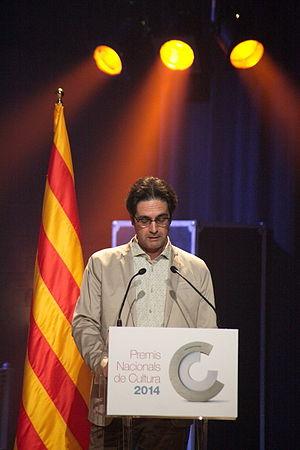
Vicenç Pagès i Jordà, né le 14 décembre 1963 à Figueres, est un écrivain et critique littéraire catalan. Il est également professeur de langue et d'esthétique à l'Université Ramon Llull.